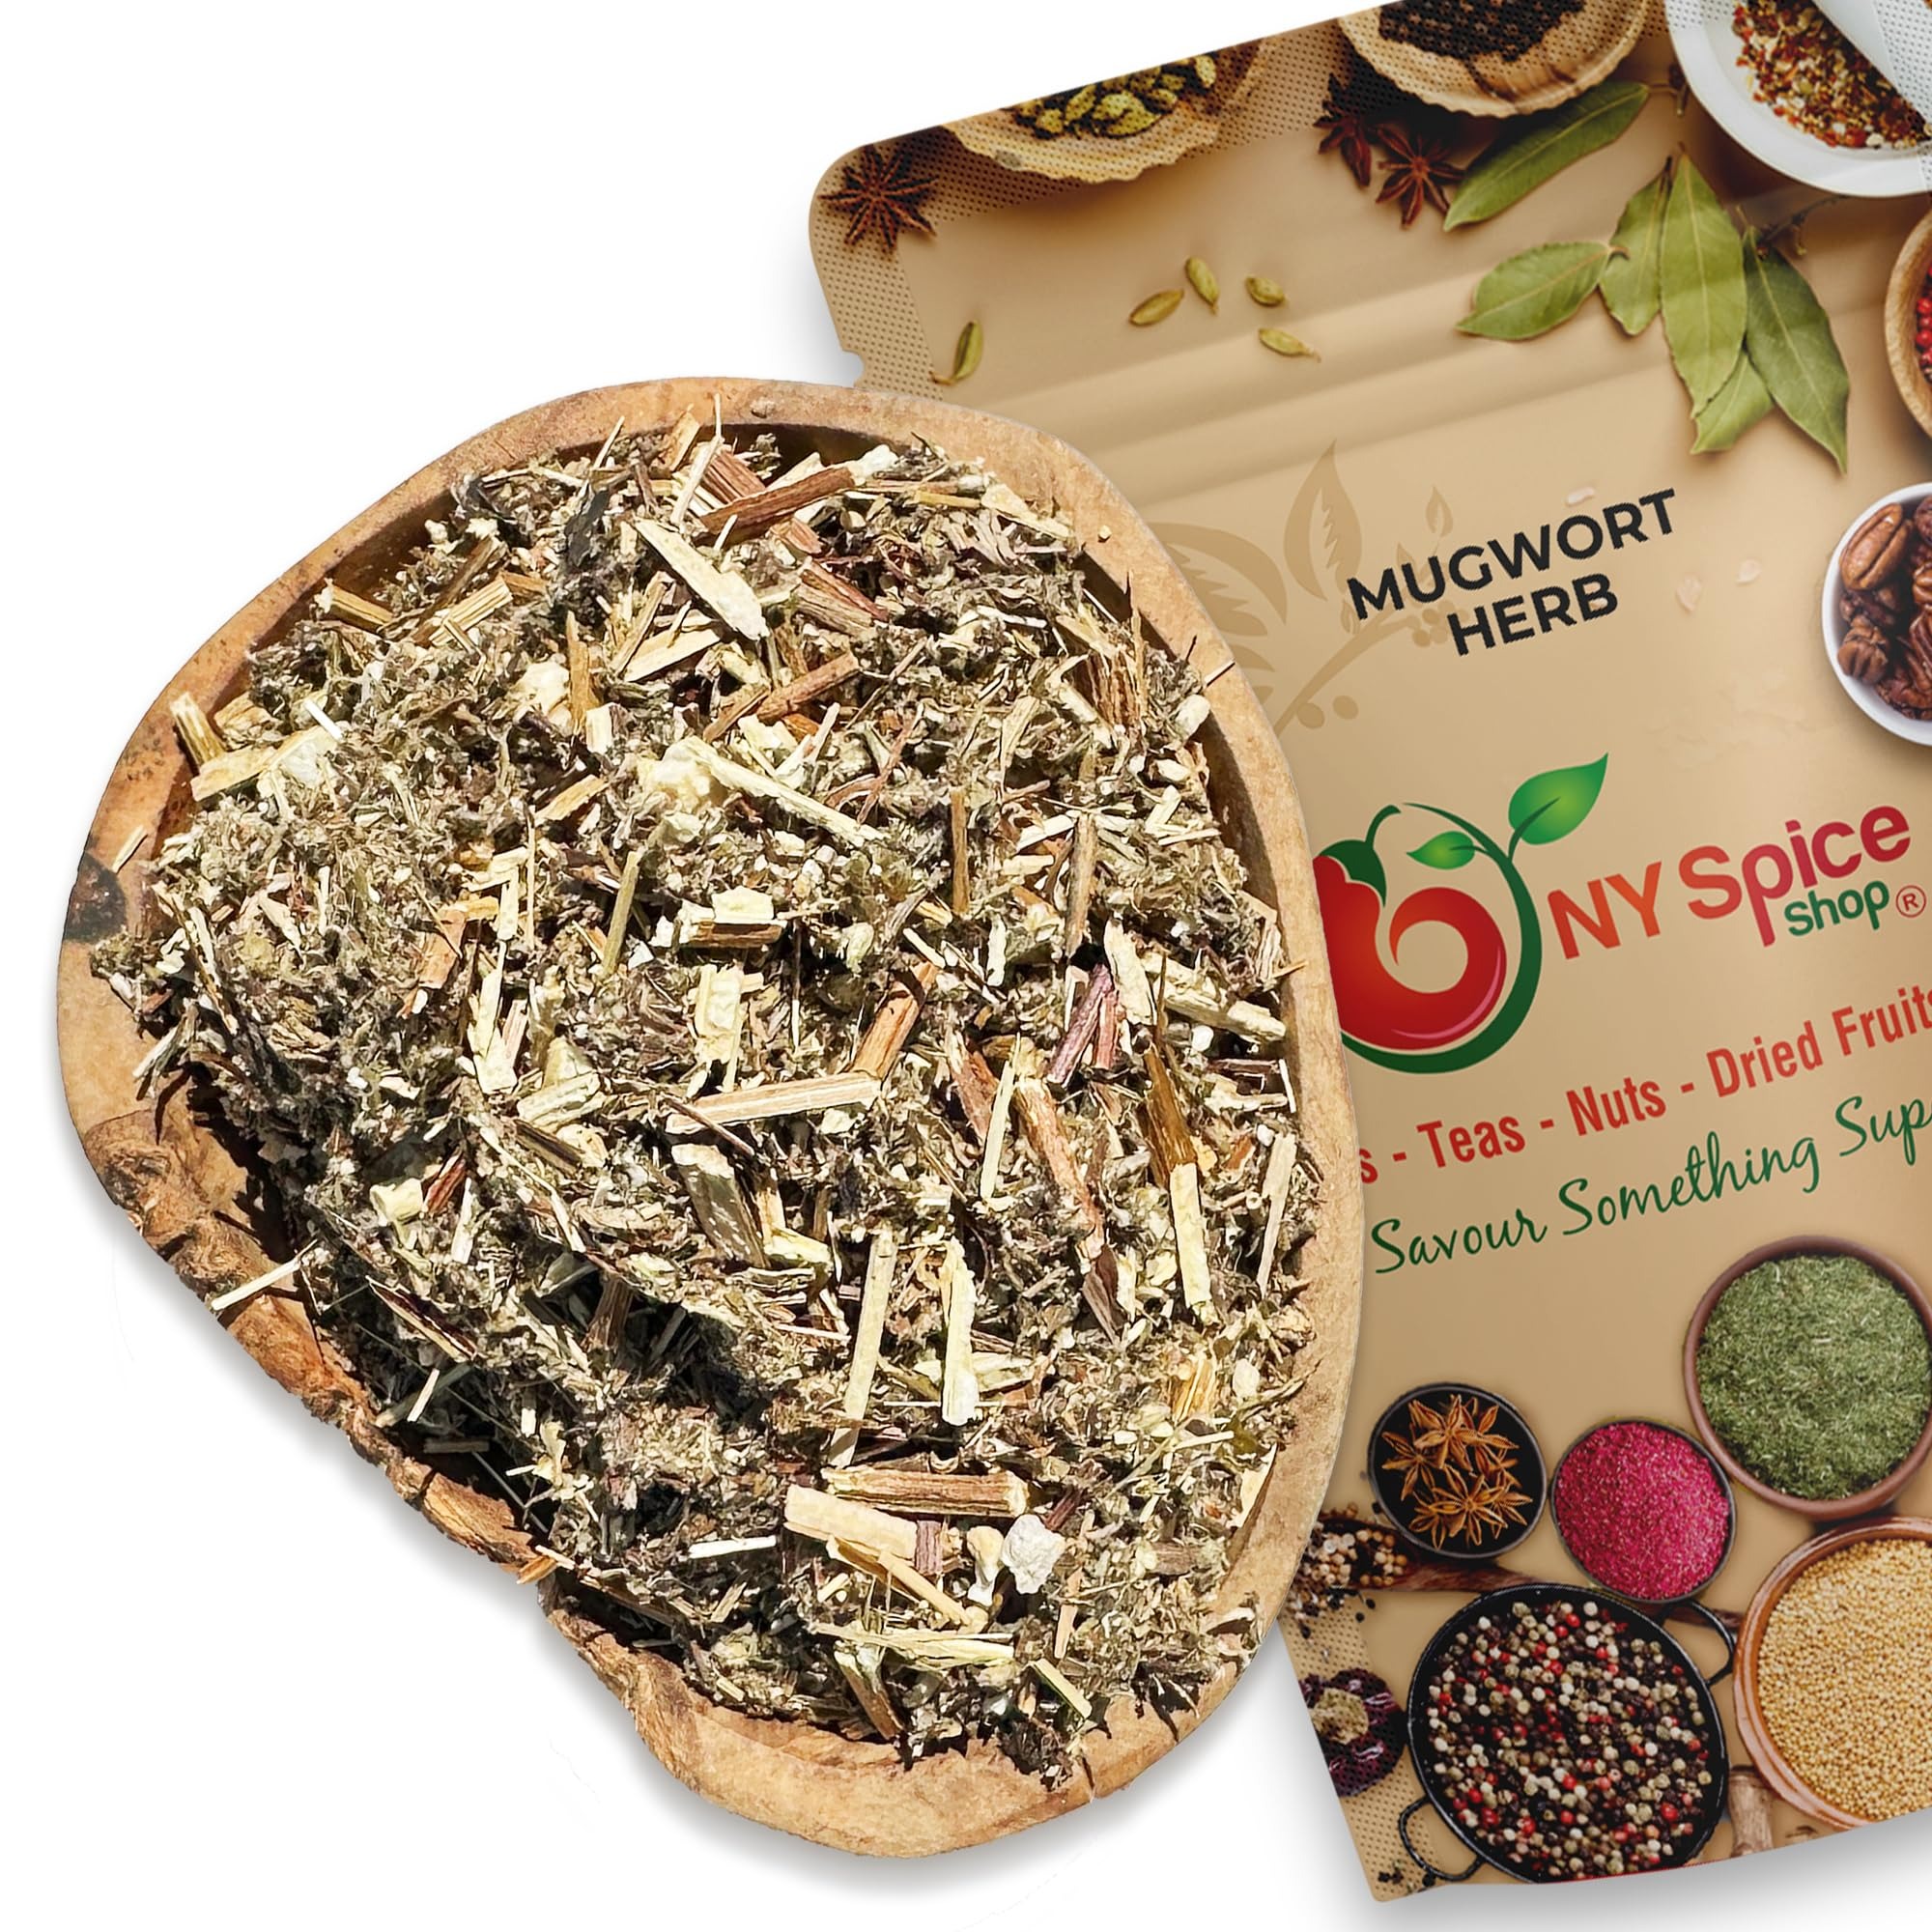
Item Name: NY Spice Shop Cut & Sifted Dried Mugwort Leaves - 1 Pound Natural Artemisa Hierba Seca - Dried Mugwart - Herb Dried Tea (Artemisia vulgaris L.) - Herb Loose Leaves for Herbal Tea
Bullet Point 1: PREMIUM DRIED MUGWORT – AROMATIC & VERSATILE! - Our bulk mugwort herb is carefully dried and shredded to the perfect consistency, preserving its fresh, sage-like aroma and slightly bitter yet satisfying taste. Ideal for tea, herbal blends, or rituals, this high-quality mugwort delivers purity, potency, and an unmatched herbal experience.
Bullet Point 2: PURE & NATURAL ARTEMISIA VULGARIS – PREMIUM HERBAL GOODNESS – NY Spice Shop 100% Riverside Wormwood is carefully cut & sifted, ensuring top quality dried Artemisia Vulgaris with no chemicals or additives. Packed with natural benefits, this bio herb is perfect for teas, wellness blends, and holistic remedies—bringing you the purest form of nature’s goodness!
Bullet Point 3: PURE MUGWORT, VERSATILE & NATURALLY BENEFICIAL - Enjoy caffeine-free Mugwort Tea anytime with our organic tea bags or use it in skincare as a mugwort moisturizer & cleanser! Known for its bold, herbal flavor, mugwort enhances dishes like eel, carp, and savory stuffing. Popular in Chinese & Japanese cuisine, it also flavors and colors rice cakes. Premium quality at a fair price!
Bullet Point 4: PREMIUM LOOSE LEAF MUGWORT TEA, PURE & NATURAL - Discover the rich tradition of Mugwort Loose Leaf Herbal Tea from NY Spice Shop. Made from 100% natural Artemisia Vulgaris, this mugwort herb tea offers a bold, slightly bitter taste—perfect for a mugwort latte or herbal infusion. Sweeten with honey or stevia, or blend with dried lavender for a smooth, aromatic experience!
Bullet Point 5: A HERBAL DELIGHT PREMIUM DRIED MUGWORT LEAVES - Experience the fruity, earthy essence of Mugwort Herb Dried—a flavorful and aromatic addition to your wellness routine. Unlike its name suggests, dried mugwort leaves offer a taste reminiscent of black tea with Earl Grey notes. Used for centuries as a mugwort supplement, it’s perfect for herbal teas, tonics, and culinary infusions!
Product Description: NY Spice Shop Mugwort Herb Dried
Value: 16.0
Unit: Ounce

Price: 27.49